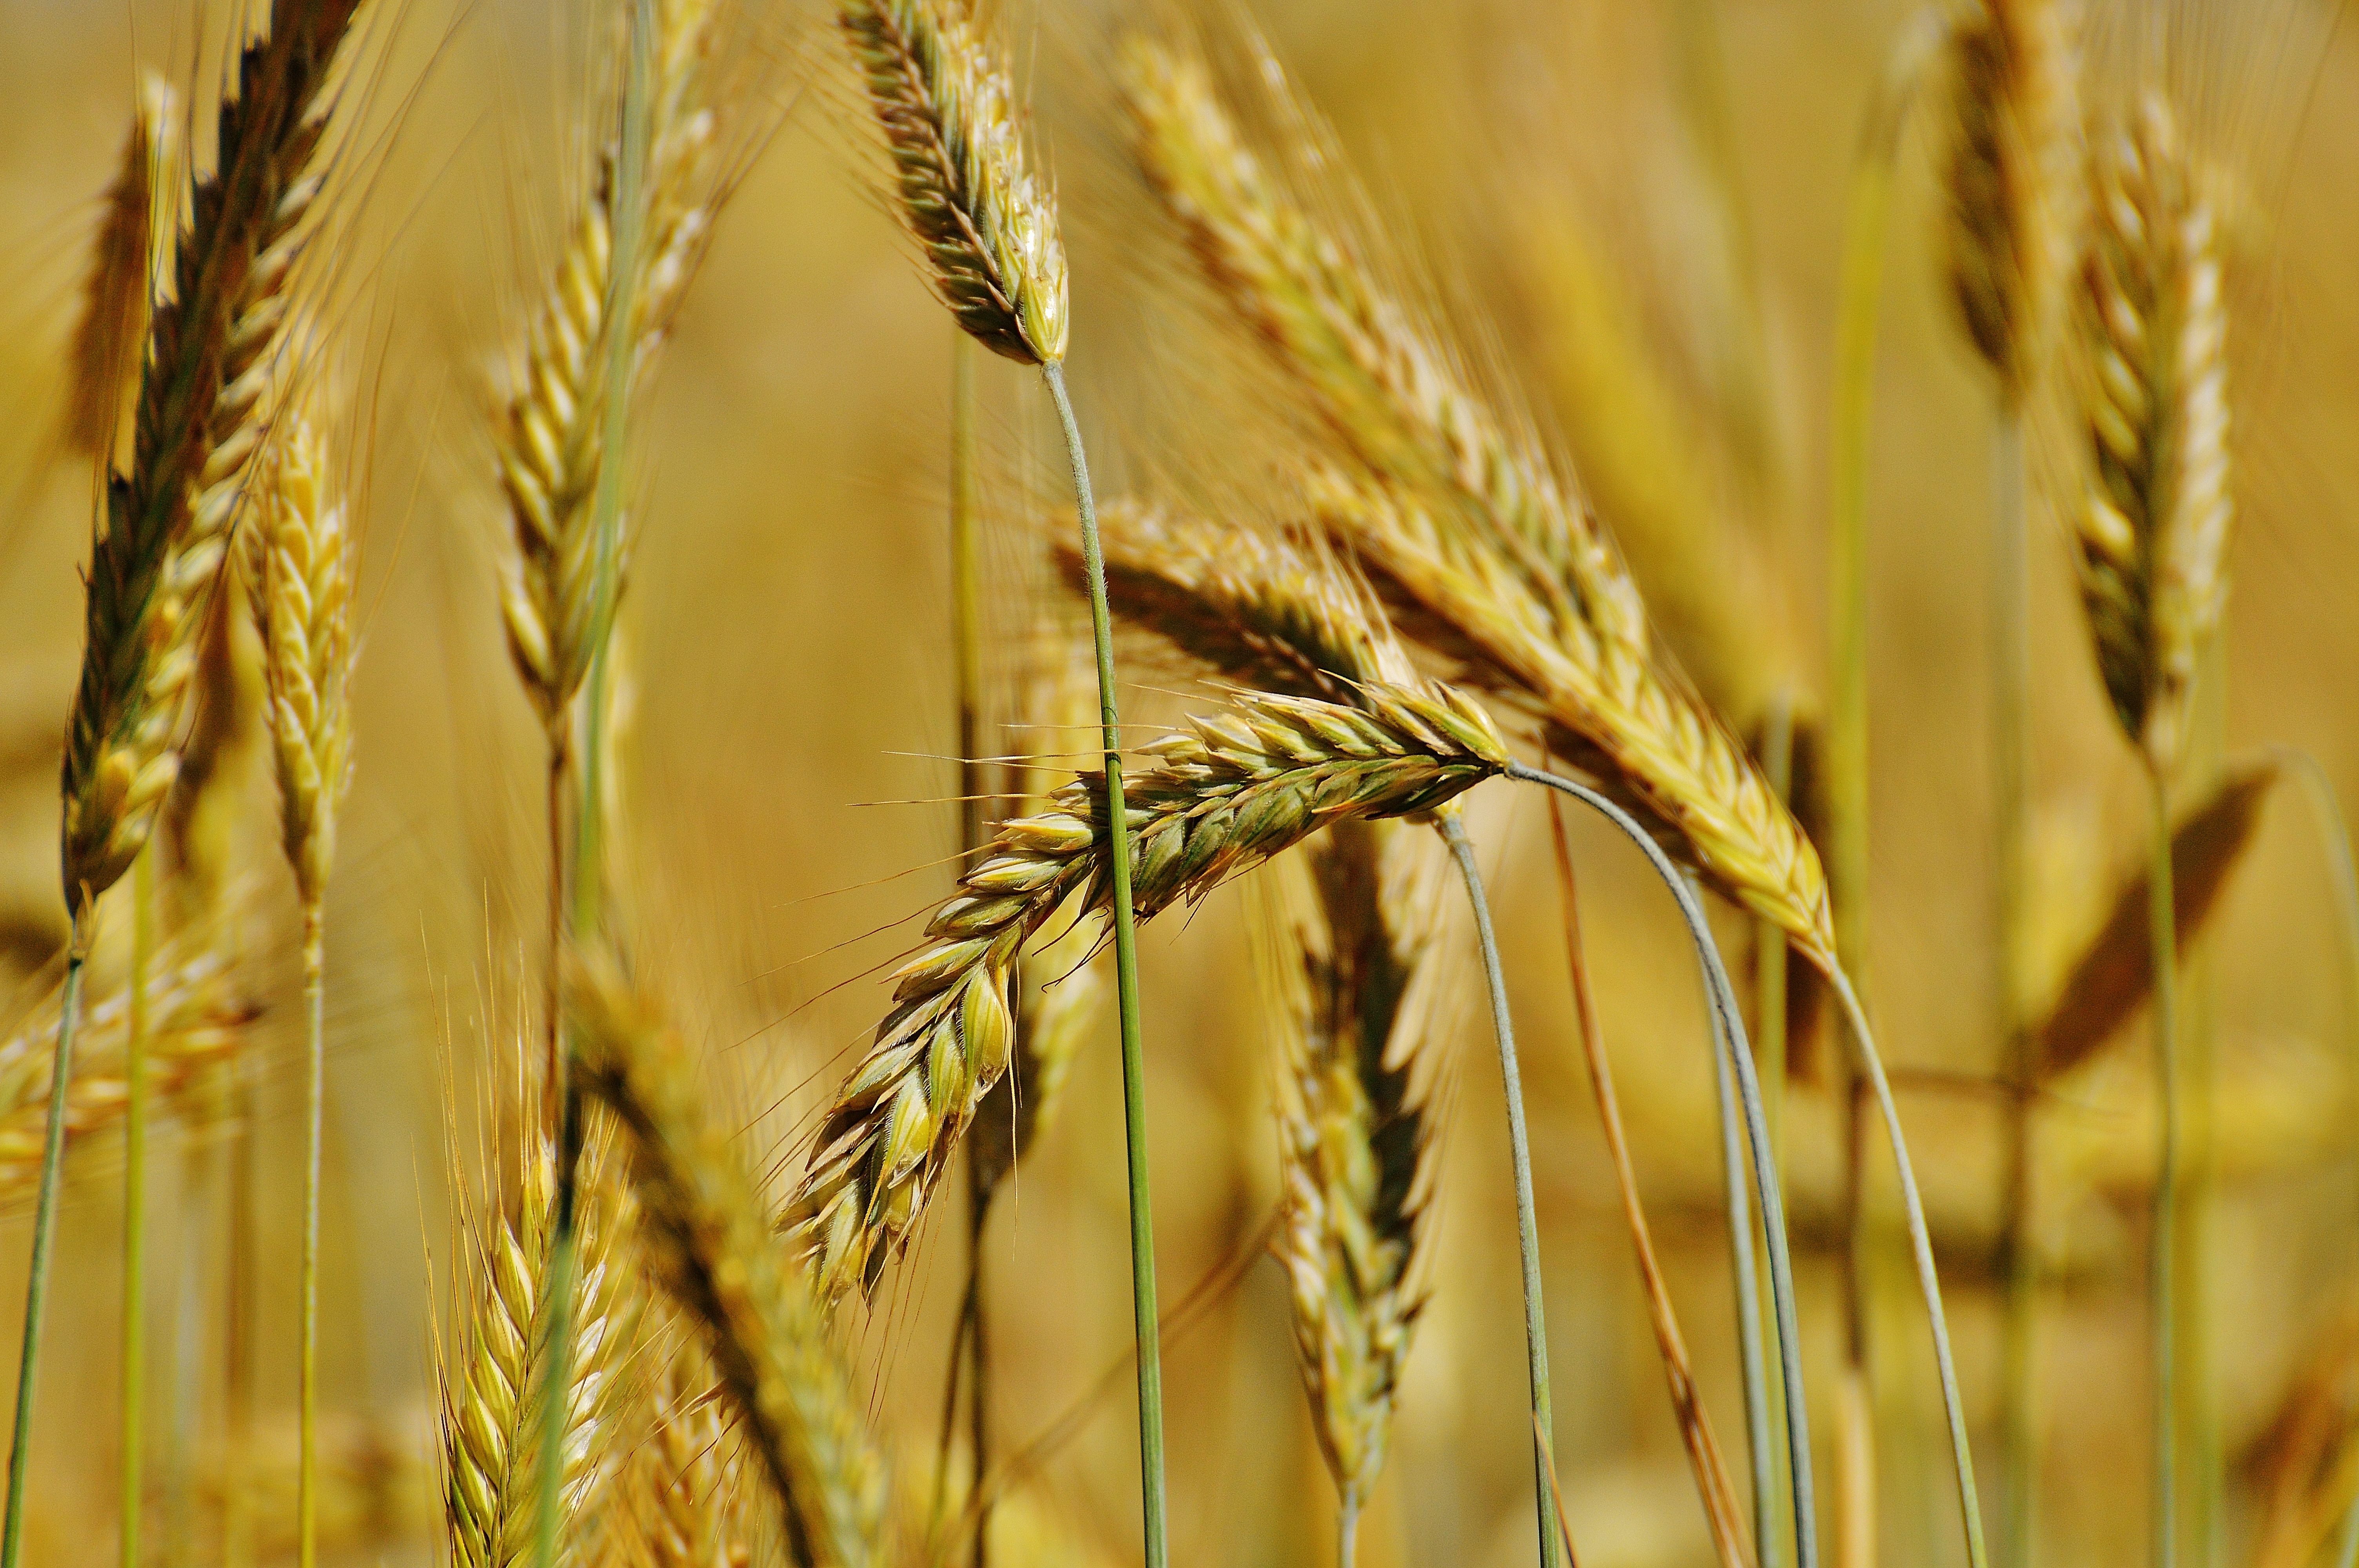
nature, plant, field, barley, wheat, grain, food, harvest, crop, agriculture, cereal, close up, rye, cornfield, cereals, country life, flowering plant, commodity, emmer, triticale, hordeum, grass family, plant stem, land plant, food grain, einkorn wheat